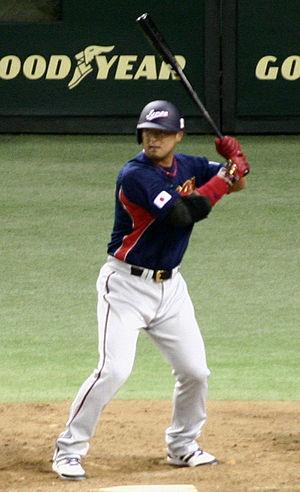
Nobuhiko Matsunaka est un joueur de baseball japonais né le 26 décembre 1973.